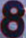
Number: 8